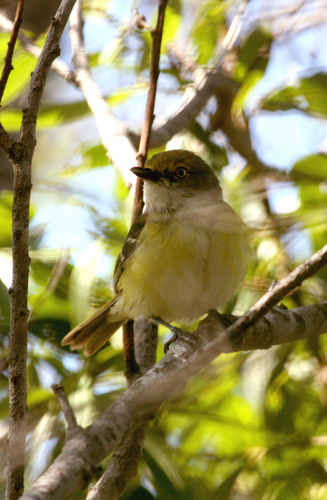
small, roundish bird with off white breast and belly, light brown crown, brown and black colored wings.
this is a smaller round bird with a yellow belly and appears to have darker colors along its back.
a small yellow bird with yellow and brown and a short beak.
this small bird has a white breast with a small black bill.
small bird with a notched tail, brown legs, yellow breast and sides of the abdomen, small, dark bill, brown back and head and yellow eyes.
this small bird has a small, straight bill and yellowish white breast.
this bird has wings that are brown and has a yellow belly
this yellow bird has a brown crown and cheeks, white wing bars, and a short, straight black bill.
this bird is yellow with white and has a very short beak.
a very small bird with a white belly and a black beak.
Species: White Eyed Vireo